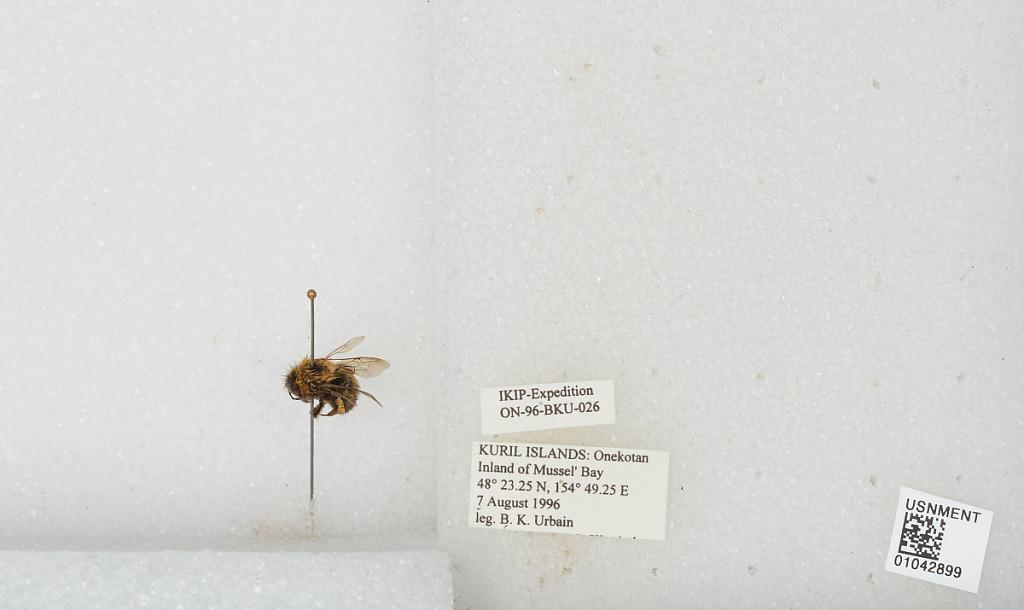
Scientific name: Bombus sp.
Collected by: B. Urbain
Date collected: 1996-8-7
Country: Russia
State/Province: Sakhalin
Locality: Kuril Islands, Onekotan Inland of Mussel Bay
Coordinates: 48.3903, 154.824